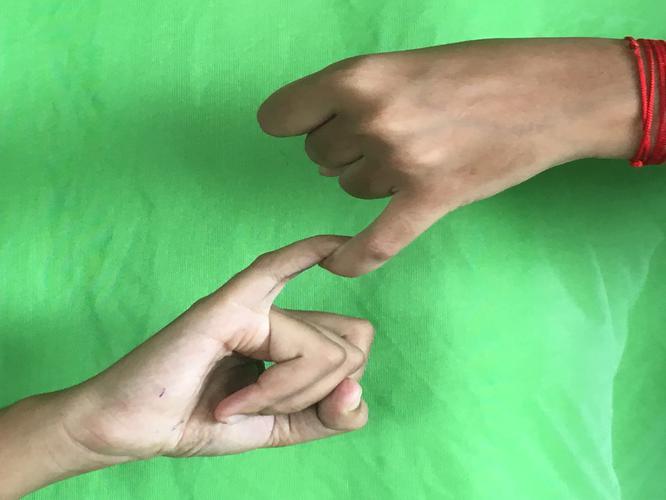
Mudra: Kilaka
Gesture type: double_hand